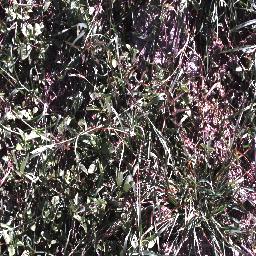
Label: negative